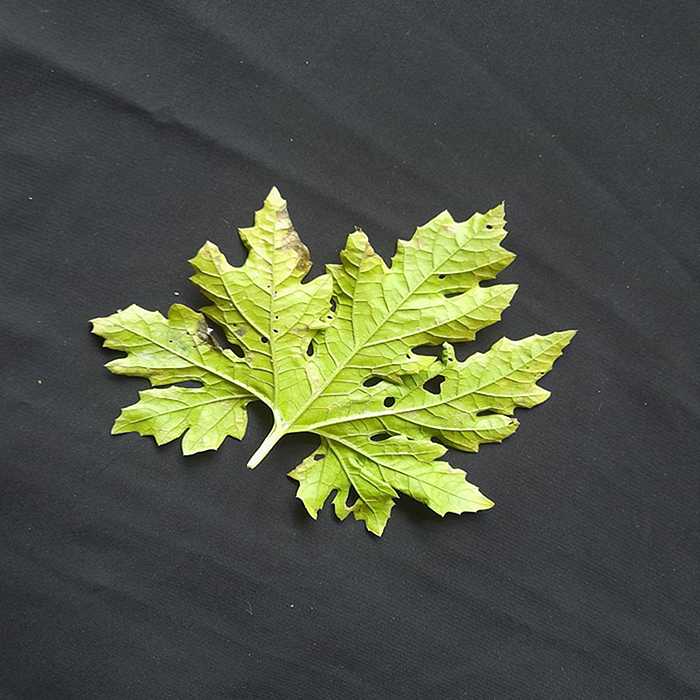
Plant: Bitter Gourd
Label: Downey mildew